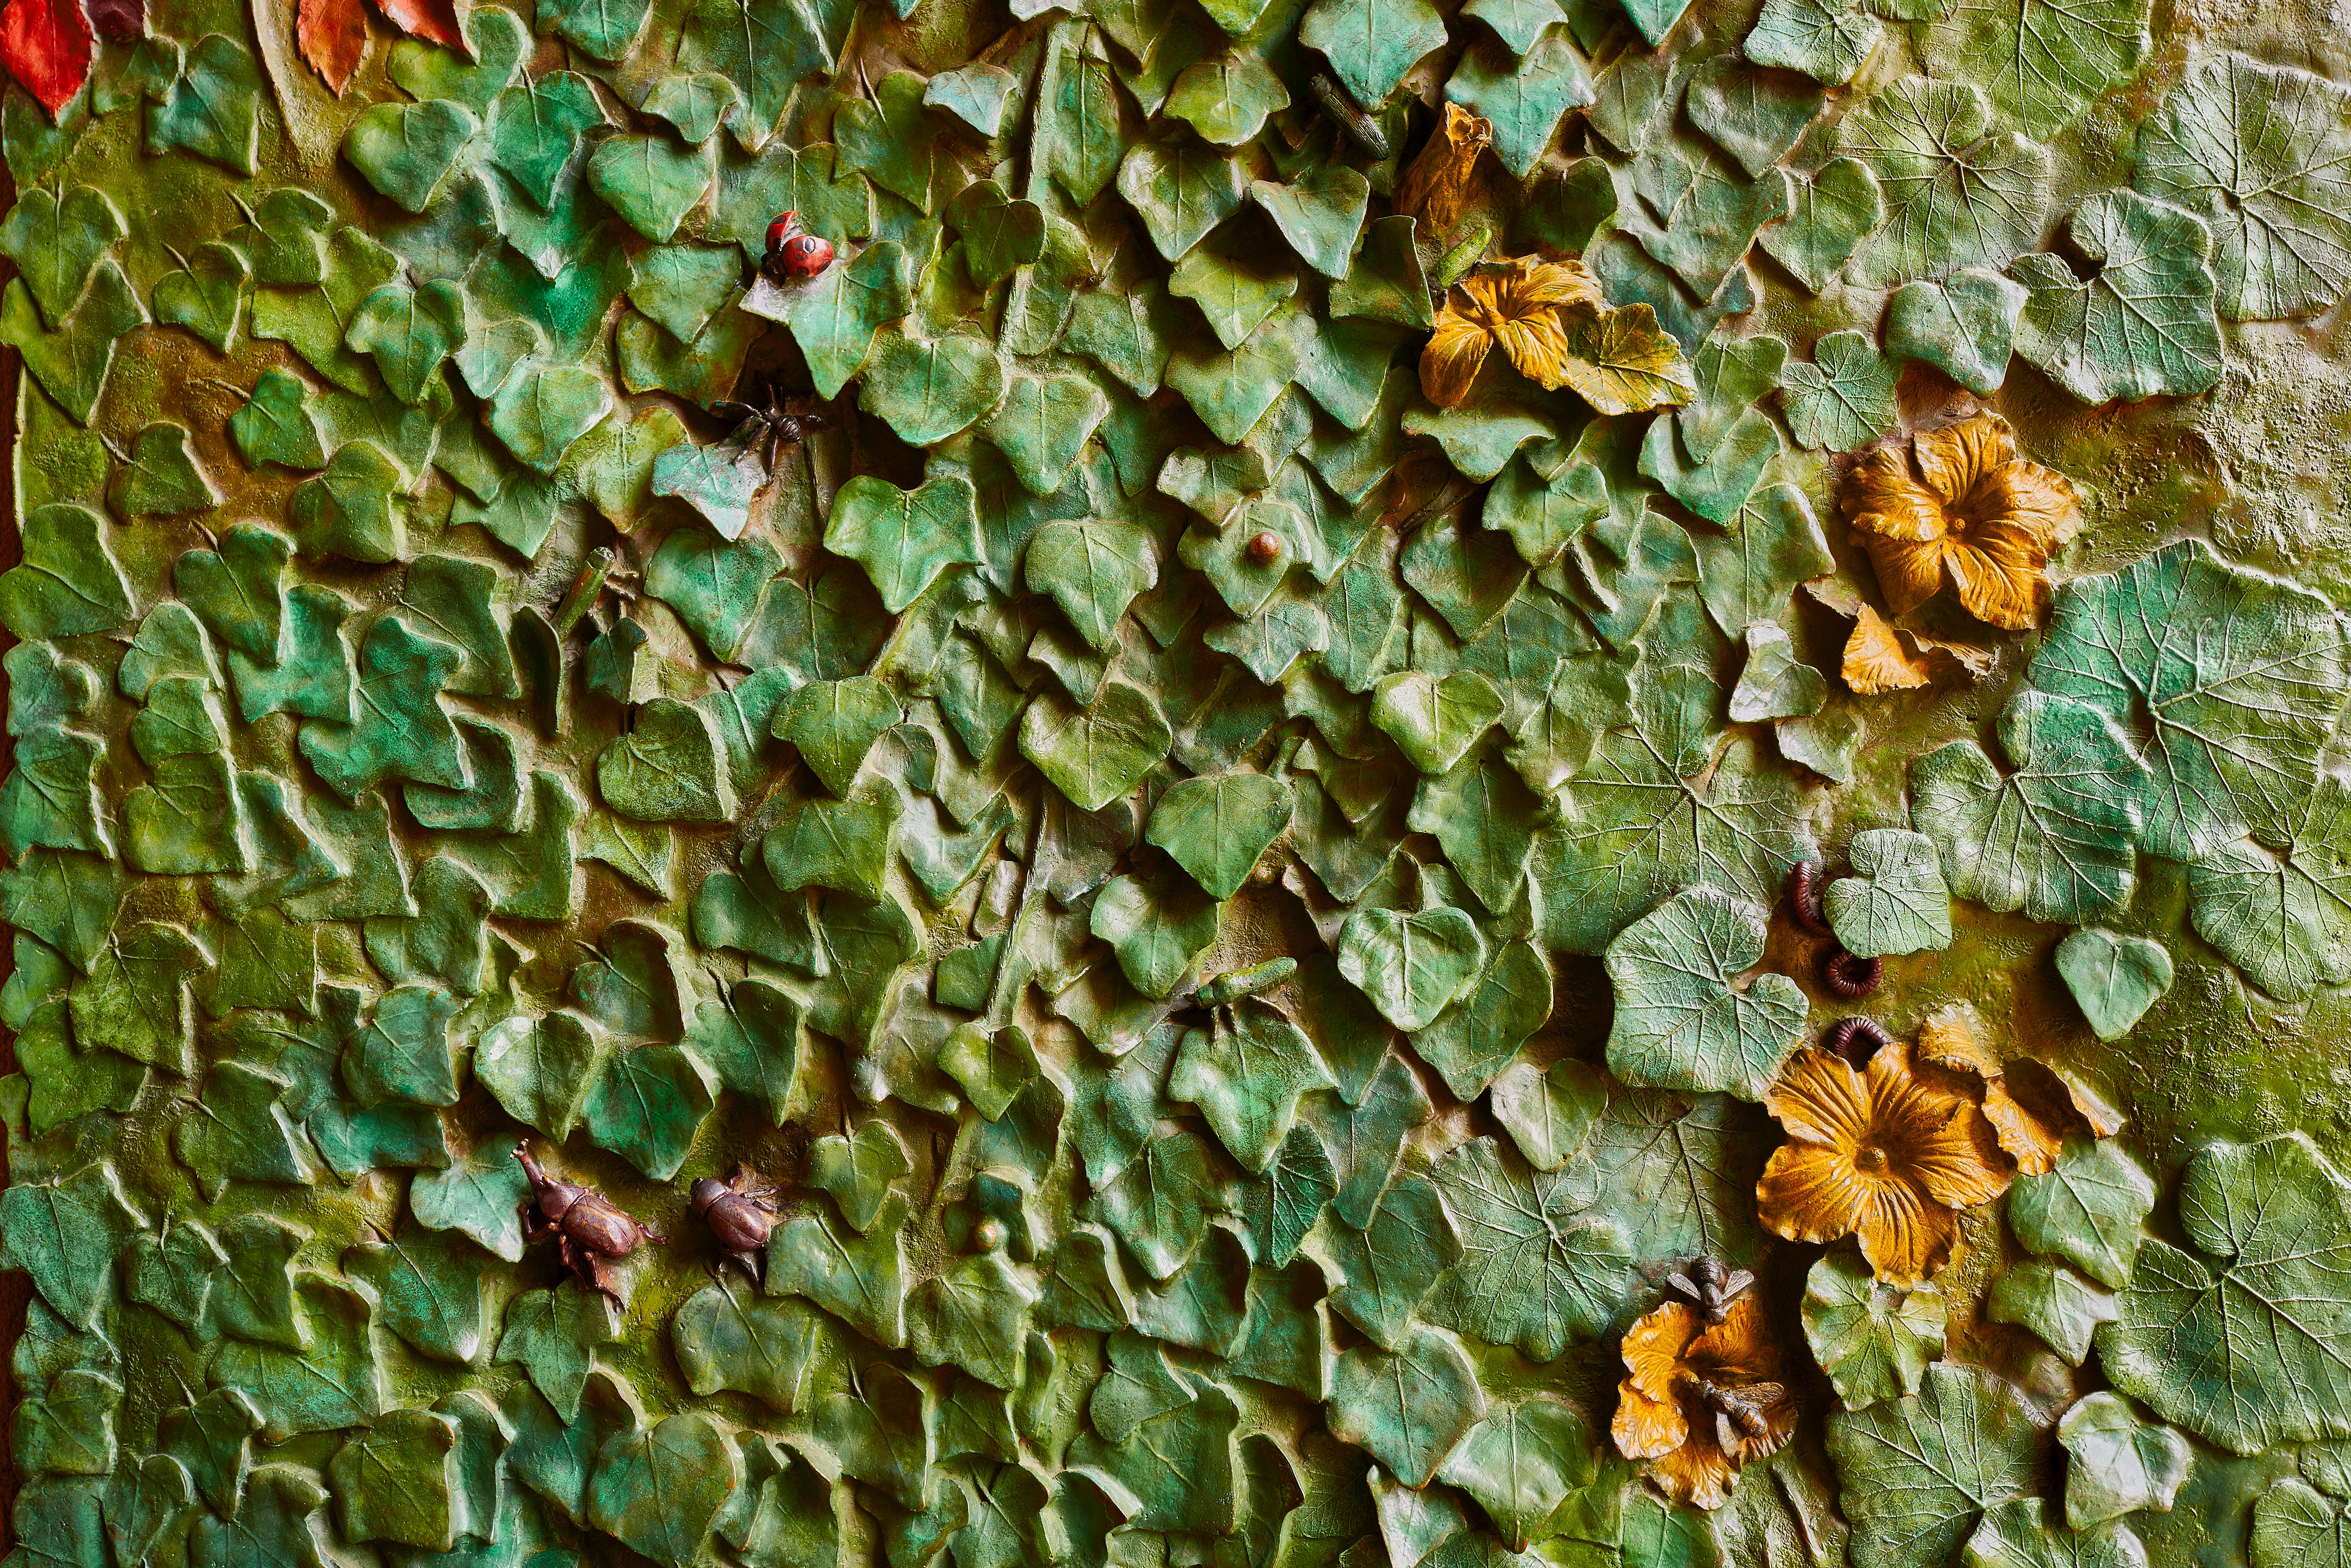
green, leaf, wall, plant, pattern, tree, trunk, adaptation, stone wall, moss, non vascular land plant, plane